Nimba Range

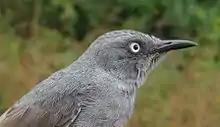
Sierra Leone prinia at Mount Nimba, Liberia

The Nimba Range harbours an especially rich flora and fauna, and it is the home of more than 2000 vascular plant species, 317 vertebrate species, 107 of which are mammals, and to more than 2,500 invertebrate species. Notably endemic vertebrates are Nimba viviparous toad, Lamotte's roundleaf bat, "Myotis nimbaensis", and Nimba otter shrew. Other rare and endangered animals are West African lion, pygmy hippopotamus, zebra duiker, and western chimpanzee that uses stones as tools. The range has been designated an Important Bird Area (IBA) by BirdLife International because it supports significant populations of many bird species.